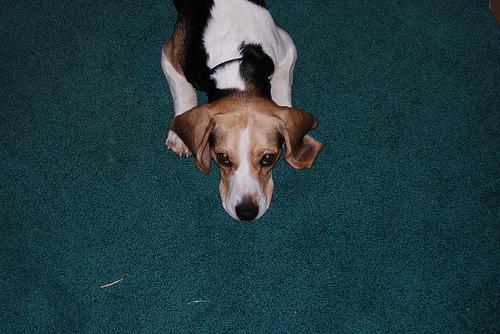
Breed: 276-n000113-beagle